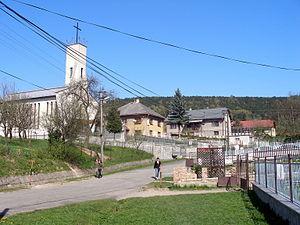
Šarišská Trstená est un village de Slovaquie situé dans la région de Prešov.